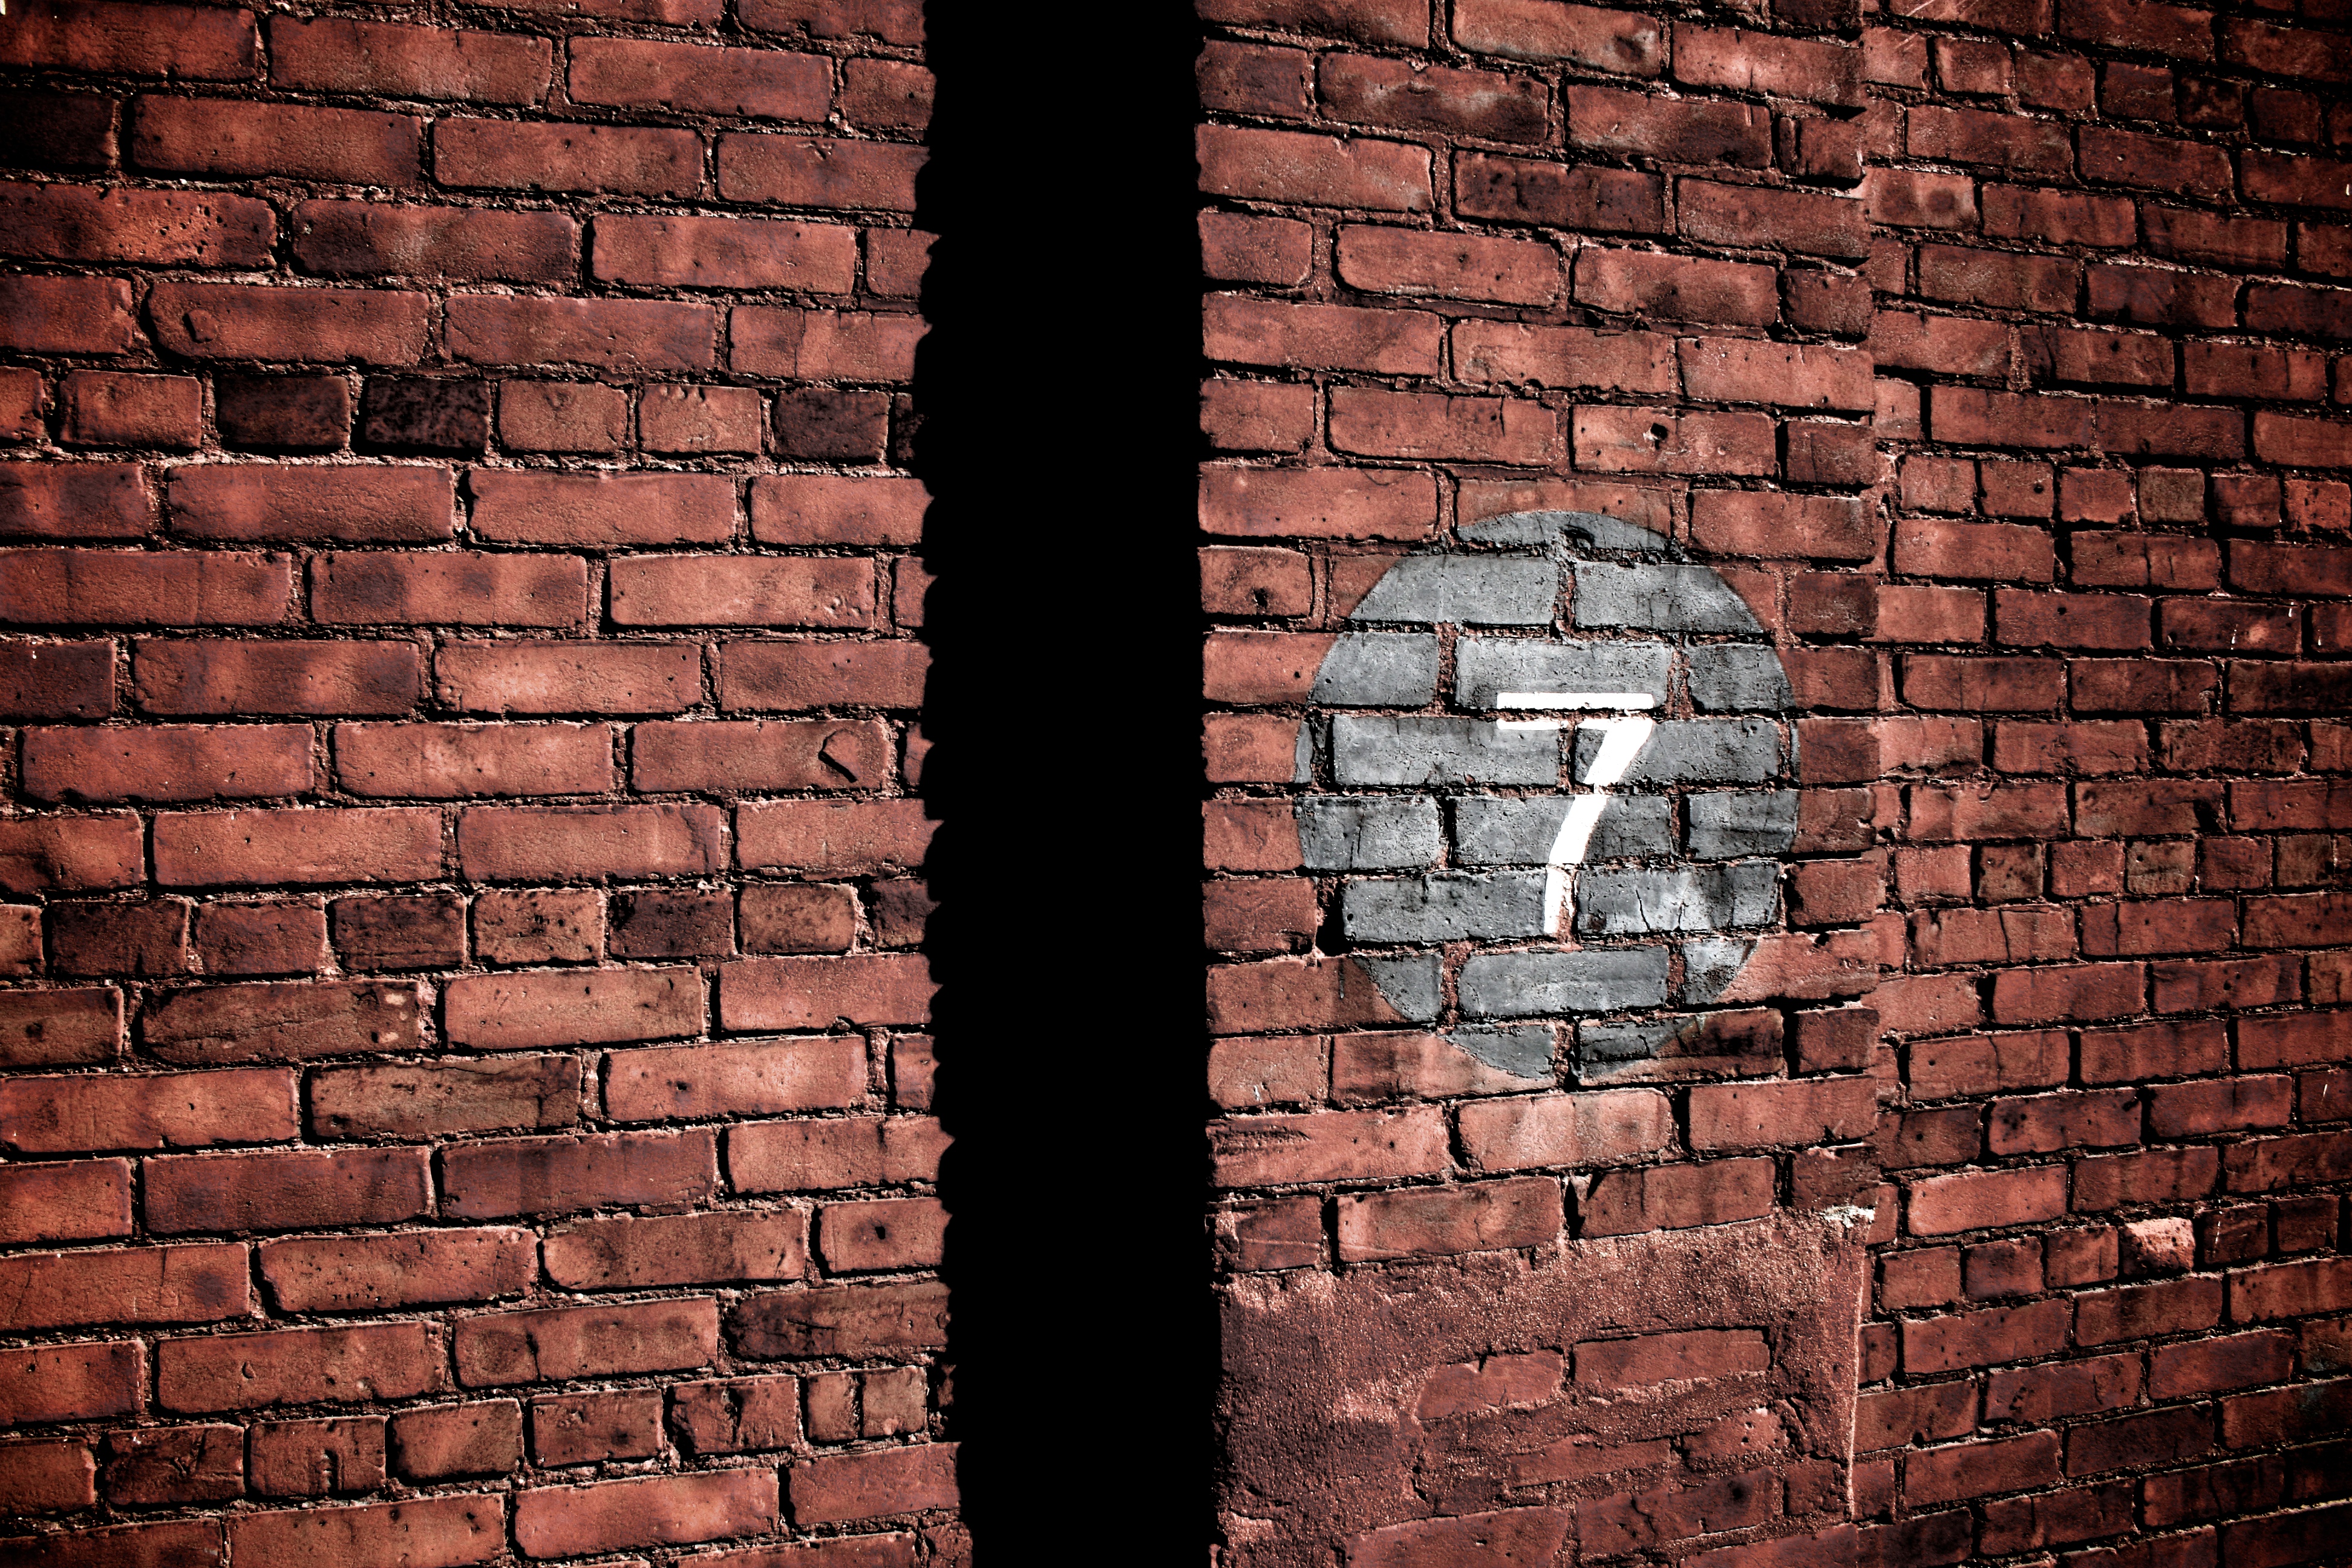
rock, wood, texture, window, wall, red, brick, material, brickwork, 7, seven, scranton, road surface